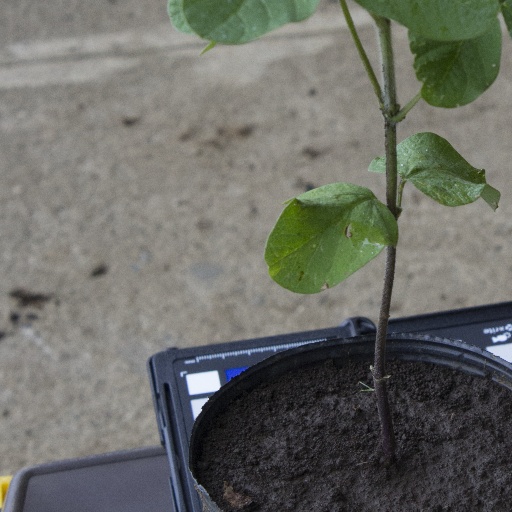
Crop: soybean